Question: Please indicate a possible affordance area of the book that can be used for holding
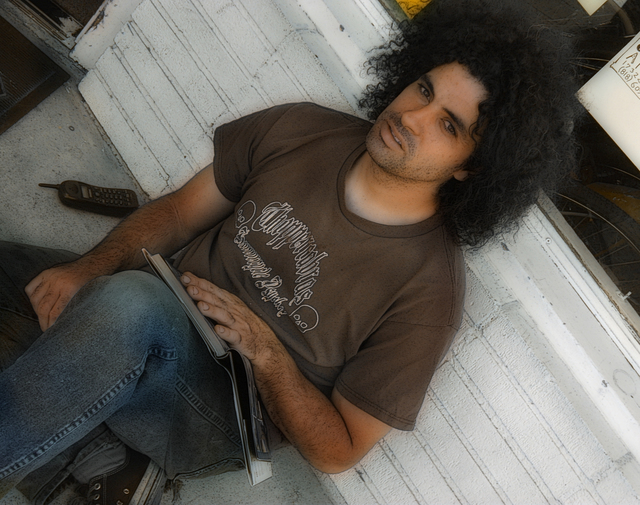
Answer: [140.038, 249.178, 272.933, 488.388]